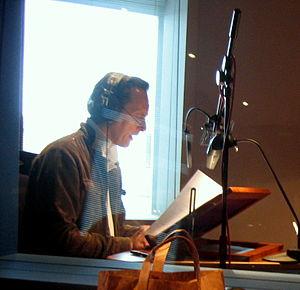
Richard Grant Esterhuysen, dit Richard E. Grant [ˈɹɪtʃəd iː ɡɹɑːnt], est un acteur britannique né le 5 mai 1957 de parents sud-africains à Mbabane. Installé au Royaume-Uni depuis 1982, il possède la double nationalité britannique et swazilandaise.